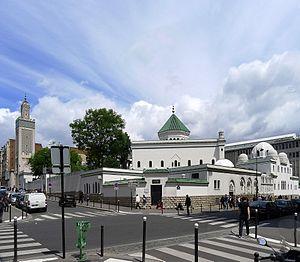
Grande mosquée de Paris - Paris V
La grande mosquée de Paris est une mosquée française construite dans le style hispano-mauresque avec un minaret de 33 mètres. Elle est située 6, rue Georges-Desplas dans le quartier du Jardin-des-Plantes du 5ᵉ arrondissement de Paris. La mosquée, inaugurée le 15 juillet 1926, a été fondée par Kaddour Benghabrit. Elle a une place symbolique importante pour la visibilité de l'islam et des musulmans en France. Elle est la plus ancienne mosquée de France métropolitaine.
Paris [pa.ʁi] est la ville la plus peuplée et la capitale de la France.